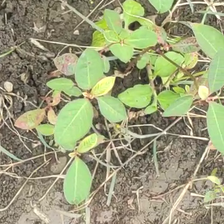
Weed species: Moti_dudhi(Euphorbia_geneculata_L)